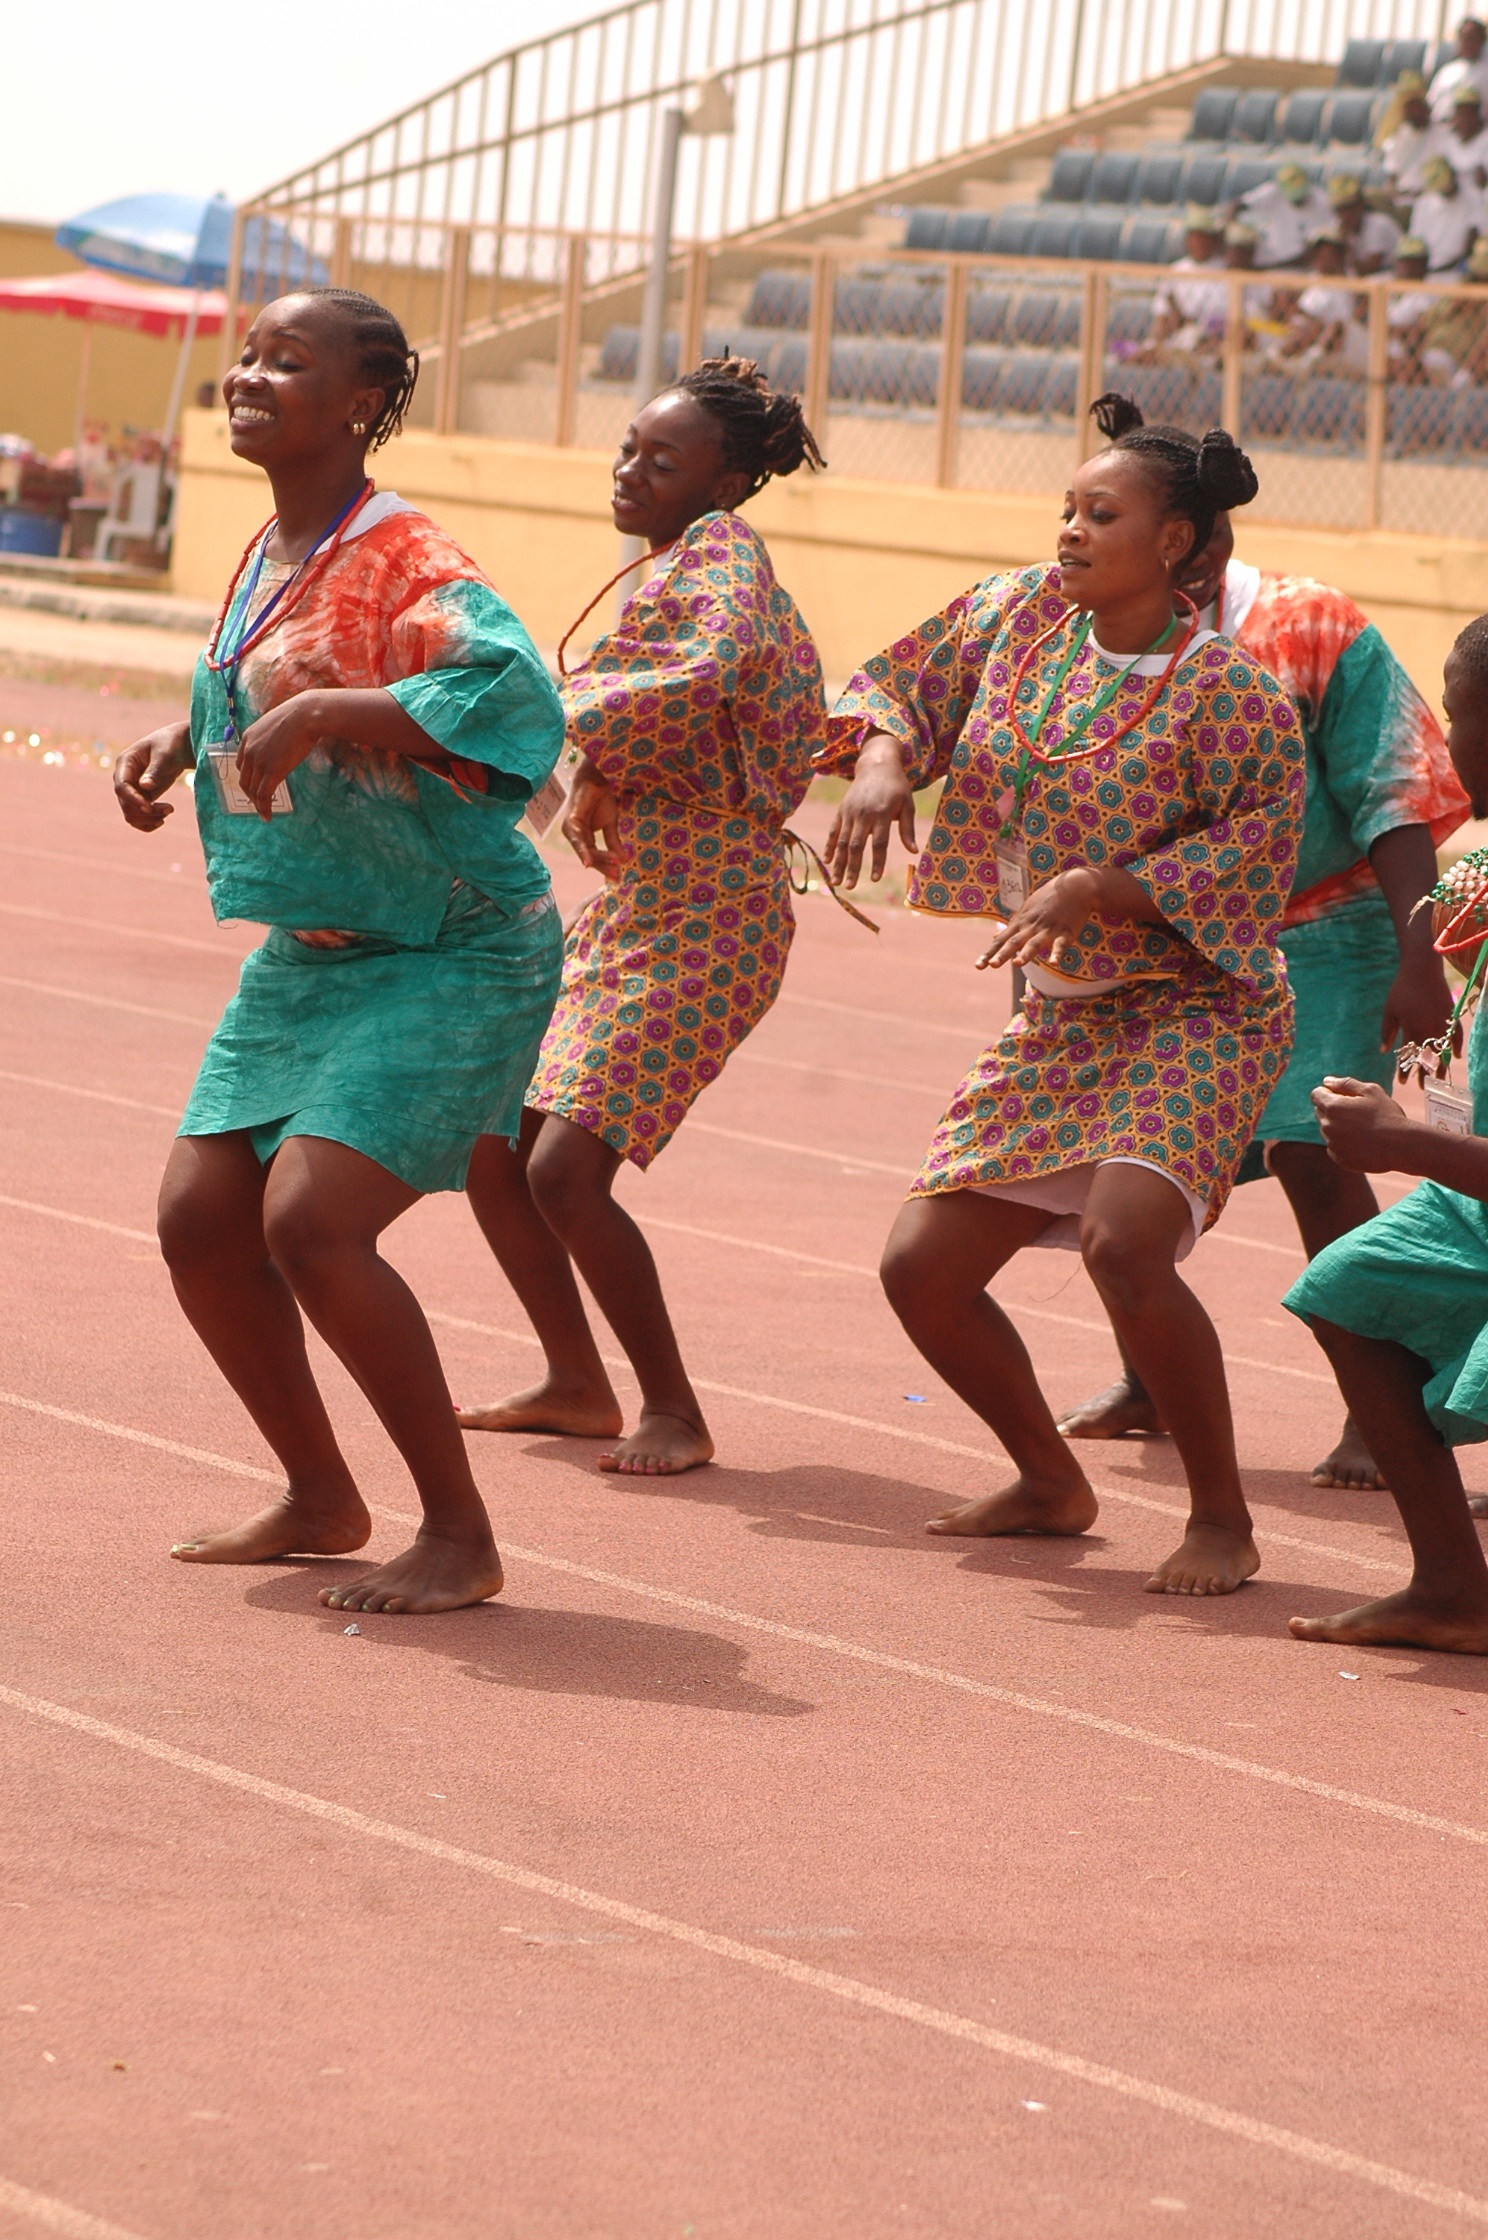
people, dancers, africans, nysc, yoruba, cultural dancers, nigerian culture